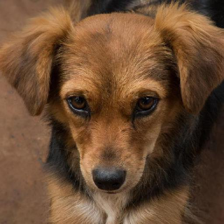
Label: animals